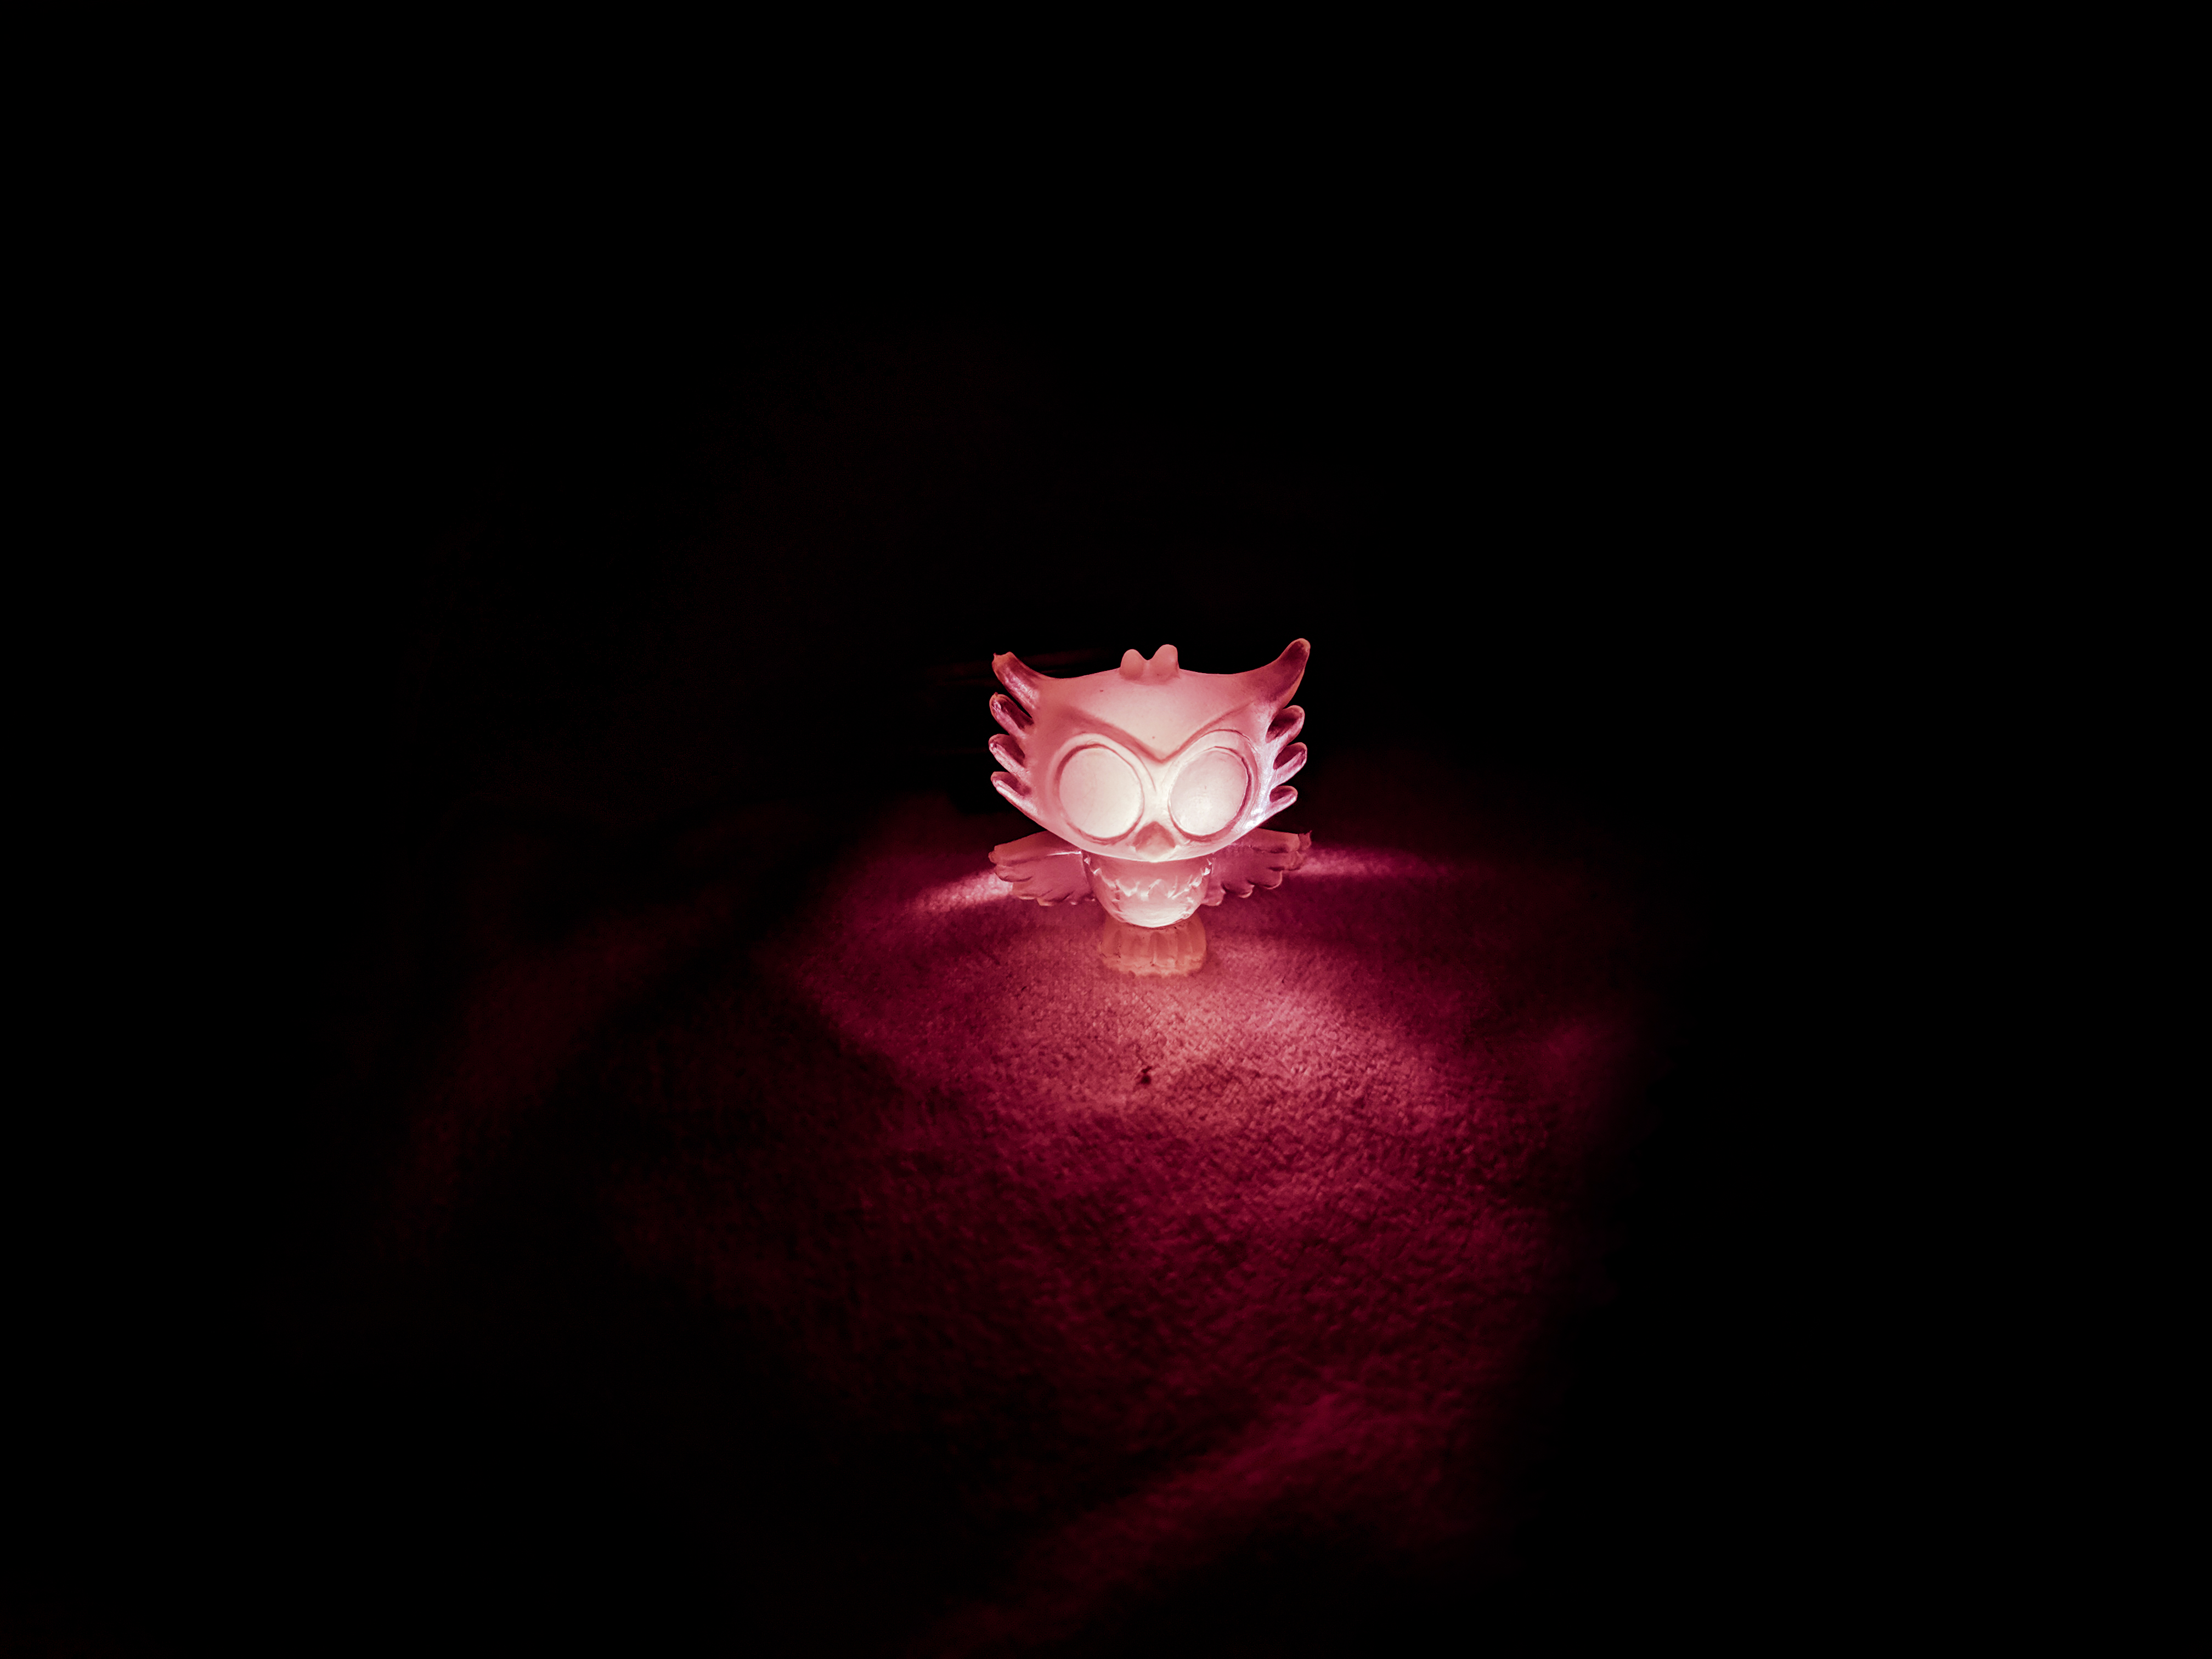
small toy, toy, owl, light, night, glow, bright, kids, baby, toddler, red, pink, darkness, still life photography, animation, plant, photography, graphics, magenta, flower